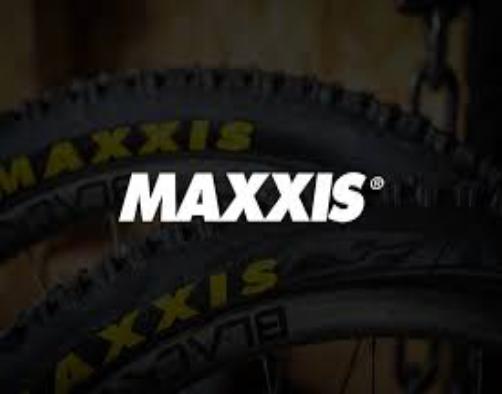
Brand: maxxis
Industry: Transportation